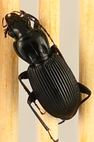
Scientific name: Pterostichus lachrymosus
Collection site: Mountain Lake Biological Station NEON (MLBS), plot MLBS_010